Rosalie Hixson

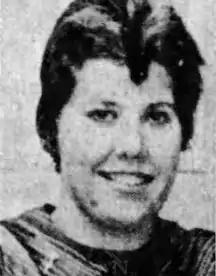
Rosalie Hixson, from a 1967 newspaper

Rosalie Joyce Hixson (November 19, 1944 – February 3, 2006), later Rosalie Wiherin, was an American wheelchair athlete. She earned medals at the 1964, 1968, 1972, and 1976 Paralympic Games.